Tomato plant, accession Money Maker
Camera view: tilt-top (135 deg); turntable rotation: 300 degrees
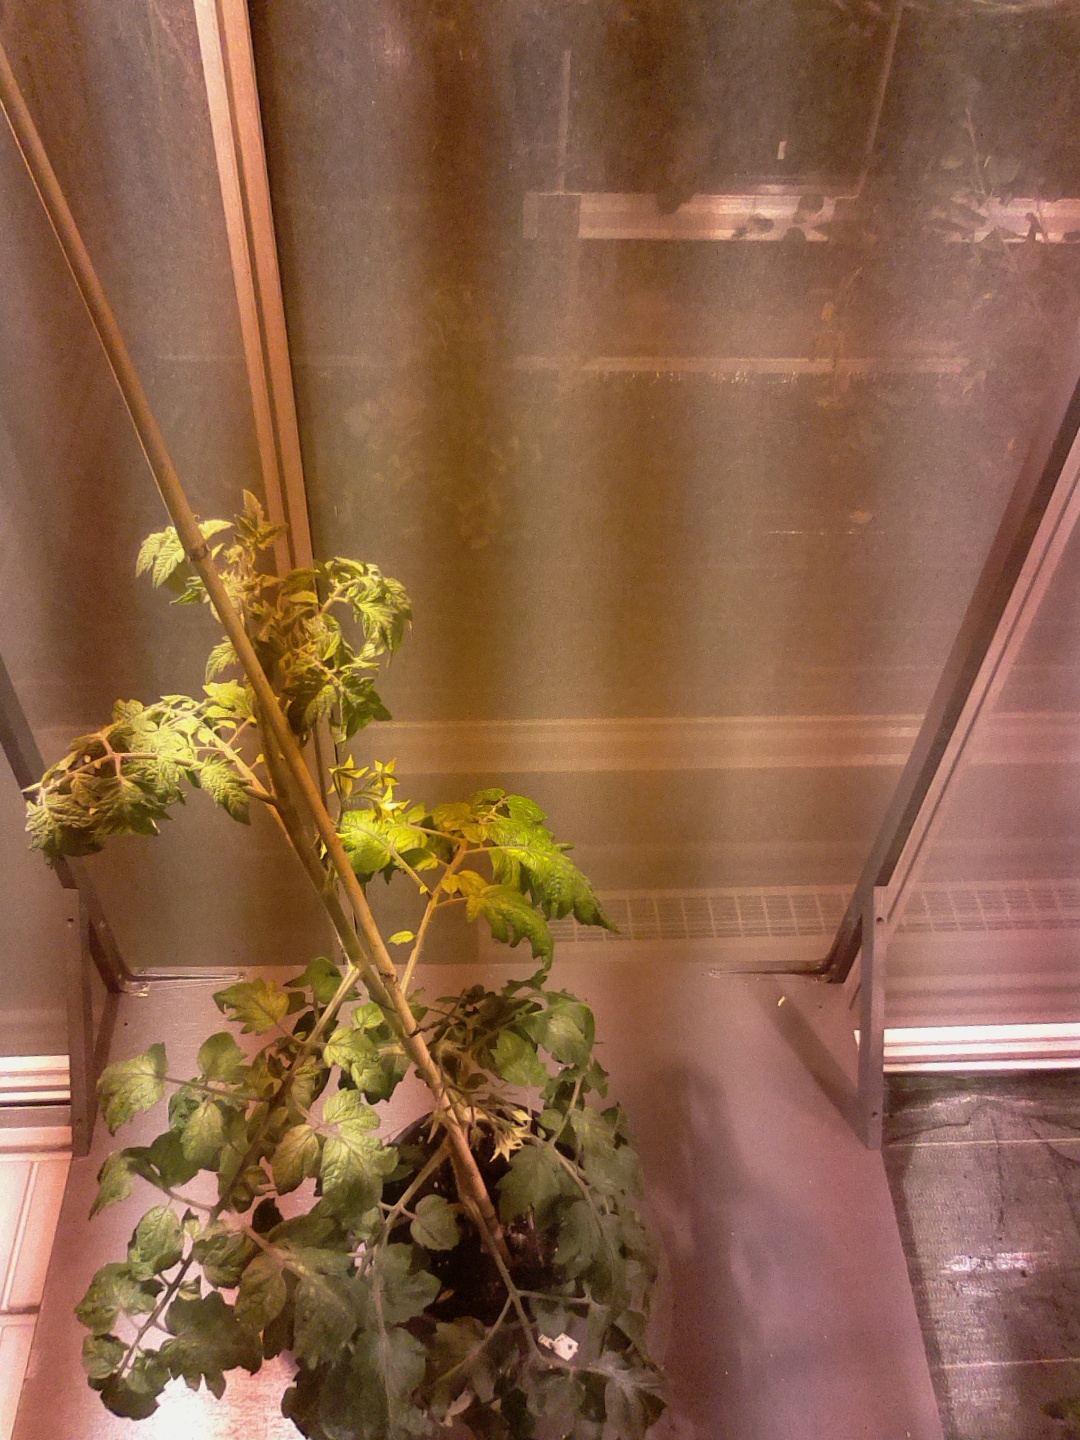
BBCH growth stage 68: Full flowering, 80%-90% of flowers open, more petals falling